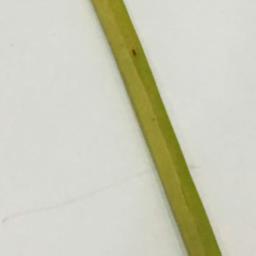
Label: Rice___Brown_Spot